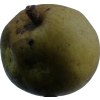
Label: pear